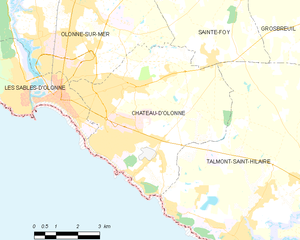
Carte des communes françaises Château-d'Olonne
Château-d'Olonne, appelé « Le Château-d'Olonne », est une ancienne commune située au Centre-Ouest de la France, dans le département de la Vendée en région Pays de la Loire.